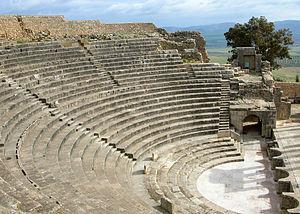
Théâtre romain de Dougga, Tunisie
Un gradin est à l'origine une petite marche servant à accueillir les ornements sur un autel ou un buffet. Par analogie, les gradins sont les plans d'un terrain ou d'une structure disposés de la même manière, en particulier dans un stade ou un amphithéâtre.